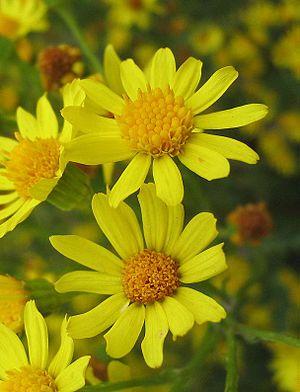
Senecio jacobaea (Séneçon jacobée) Photo prise à Meise en août 2005 Jean Tosti 2005
Jacobaea est un genre de plantes de la famille des Asteraceae. C'est l'un des genres de séneçons, notamment des séneçon de Jacob et séneçon cinéraire.